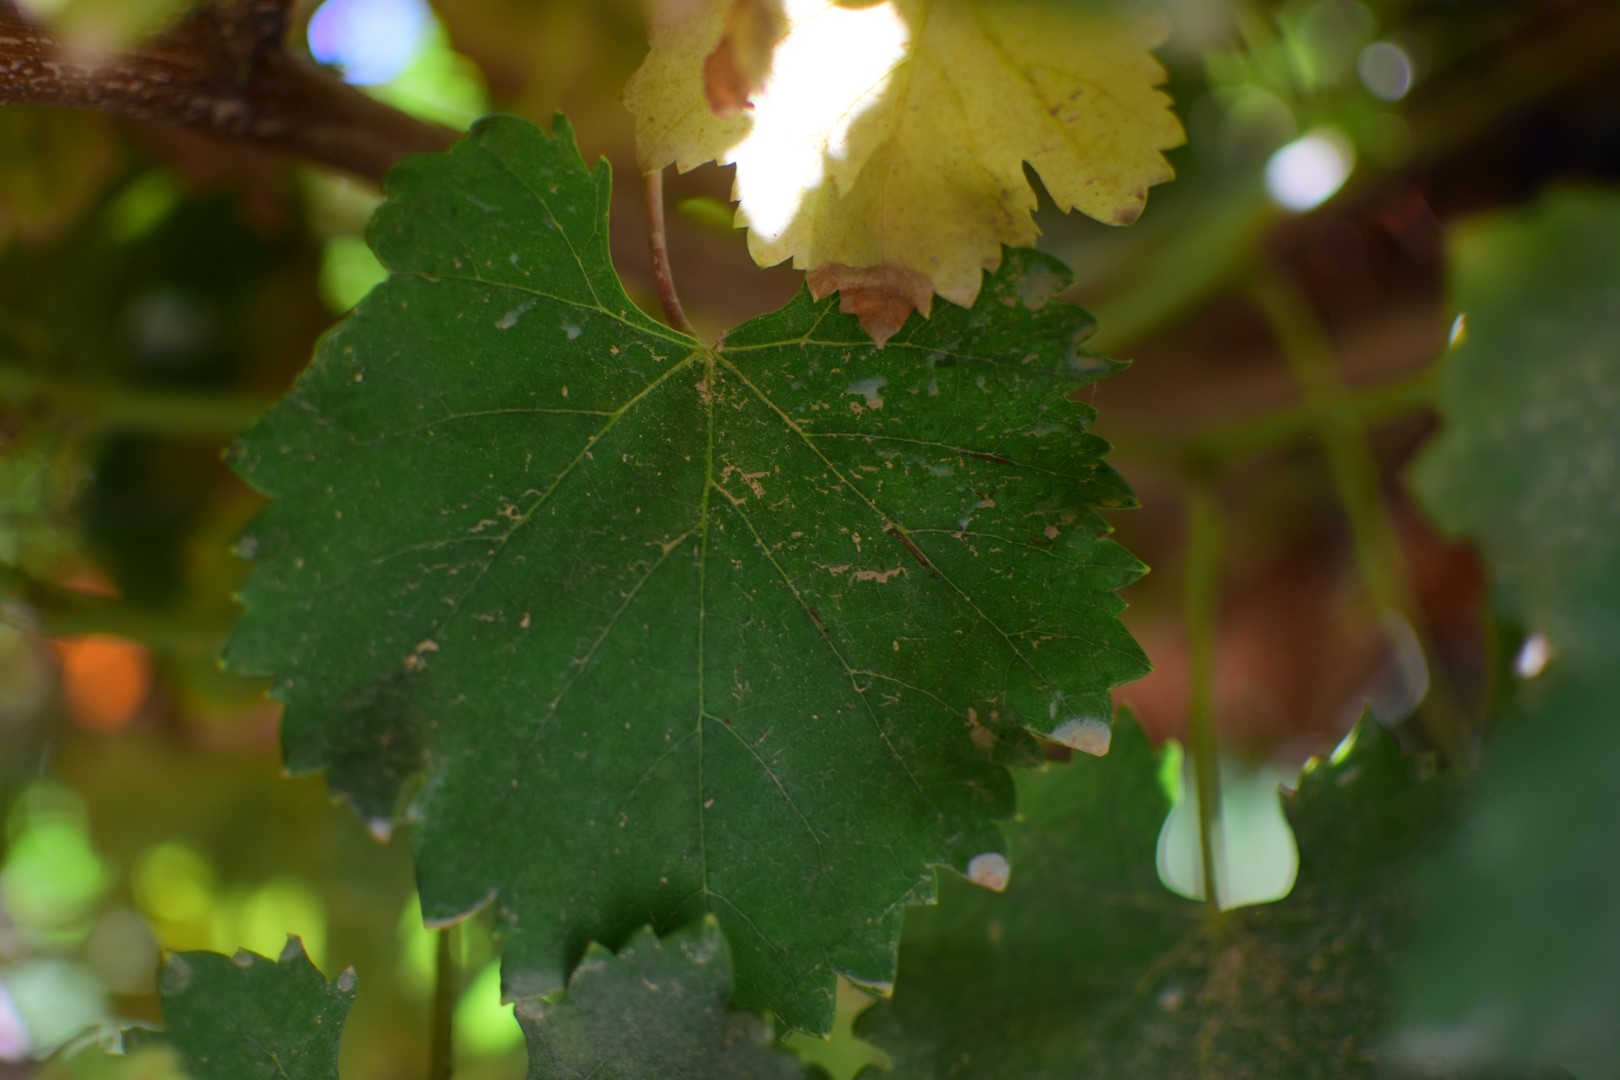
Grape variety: Frinsi